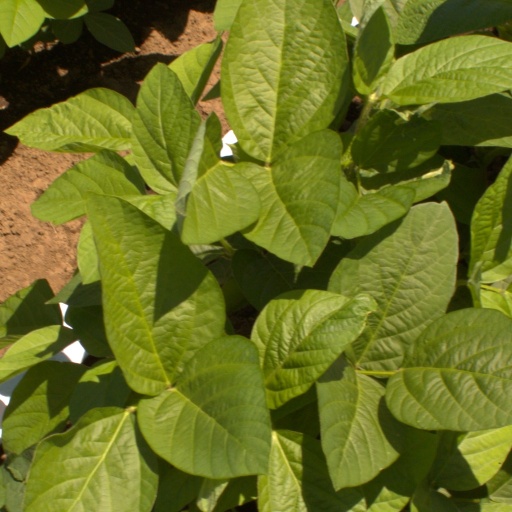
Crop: soybean